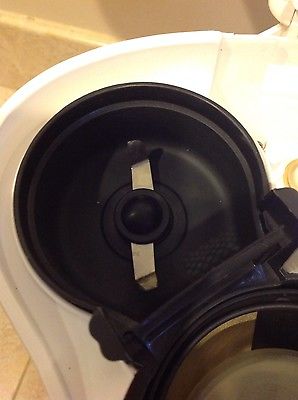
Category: coffee maker